Answer in natural language. Considering the relative positions, is sixdrawer dresser in gray to the left or right of wall paint? Choose between the following options: left or right
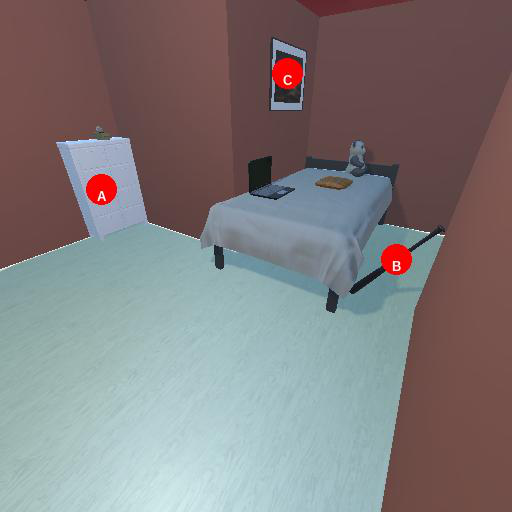
<answer>left</answer>